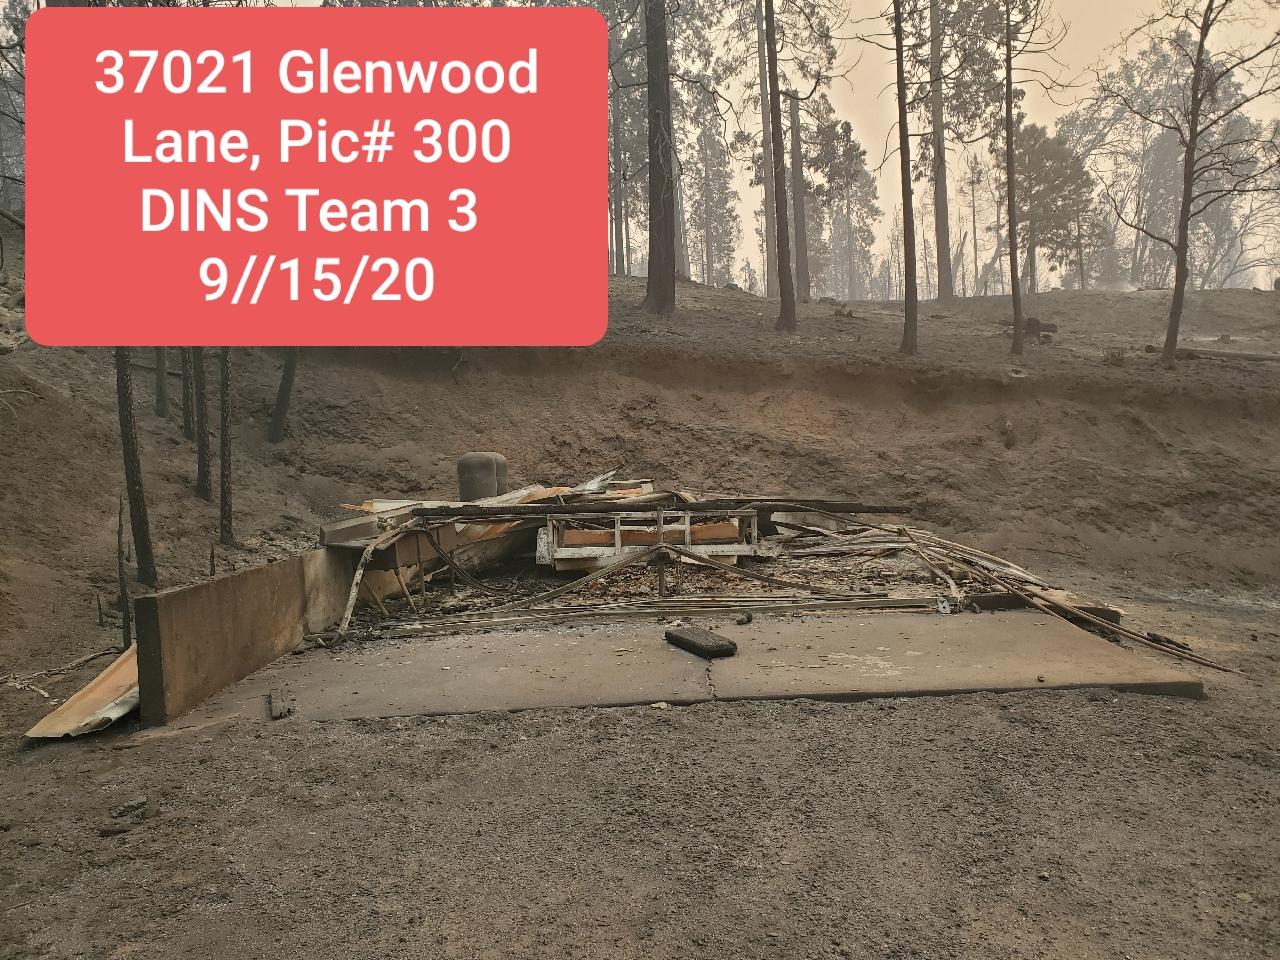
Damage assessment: destroyed